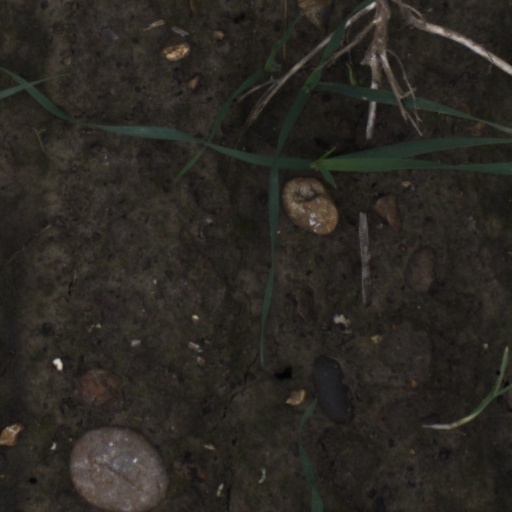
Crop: wheat